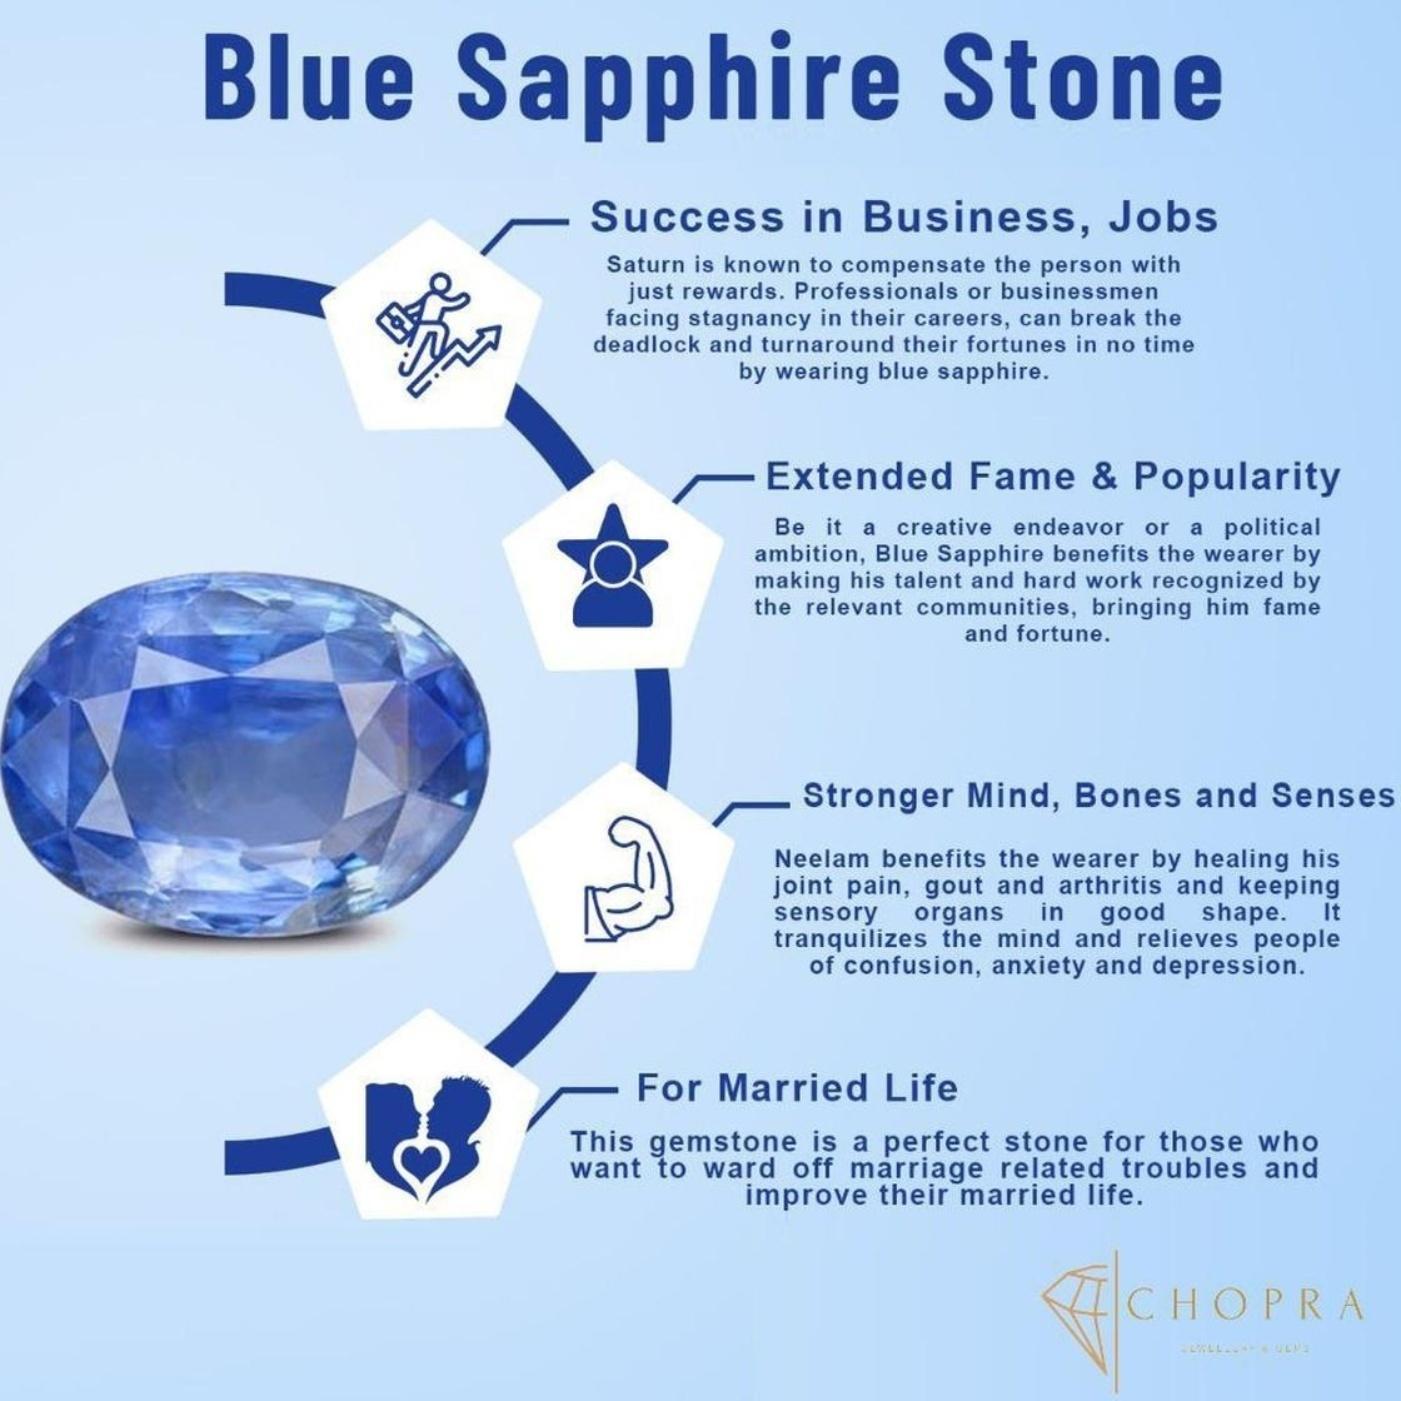
Chopra Gems Brass Blue Sapphire Stone Pendant Blue (Men and Women) (Pendant_FFGR71)
Type: Necklaces & Pendants
Brand: Chopra Gems & Jewellery
Price: Rs. 795
 Amazing beautiful looking blue sapphire top quality carat loose gemstone, treated blue sapphire gem is available to order and can be shipped anywhere in the world. Gemstone certification can also be provided as an optional service. Blue sapphire is an extremely powerful stone. If it proves conducive for a person, it can bless one with immense good luck, wealth and prosperity, and grant unexpected riches sudden financial gains. Bluesapphire removes poverty and gives the wearer almost everything a man could desire, namely health wealth, longevity, happiness, property. Blue sapphire also protects the wearer from misfortunes, accidents, unexpected natural calamities, and guards one from unforeseen risks dangers. This gem stone guards one from all evil, purifies the mind and increase flow of positive energy and thought. Blue sapphire helps overcoming difficulties such as debt, enemies, and obstructions to the maintenance of your life, improving your health, exercise, improving upon weak rreas in your life, children, education, luck, speculations, dignity, and spiritual practices. Blue sapphire will help you overcome any feelings of emptiness, thereby helping you overcome and moods and depressions, and prevent you from projecting any of your fears or worries onto others.
Features: Type pendant,Color blue,Material brass
Included: 1 Blue Sapphire Stone Pendant